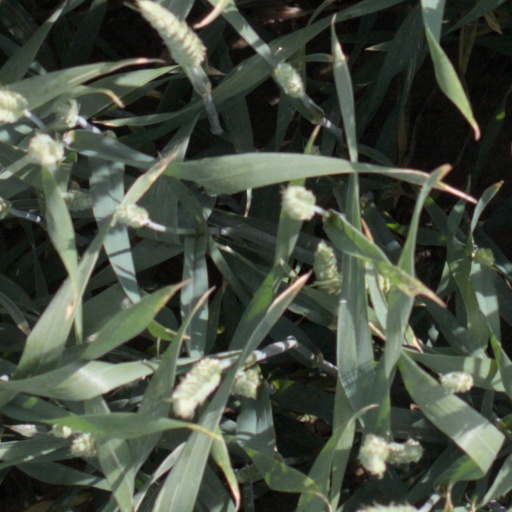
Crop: wheat